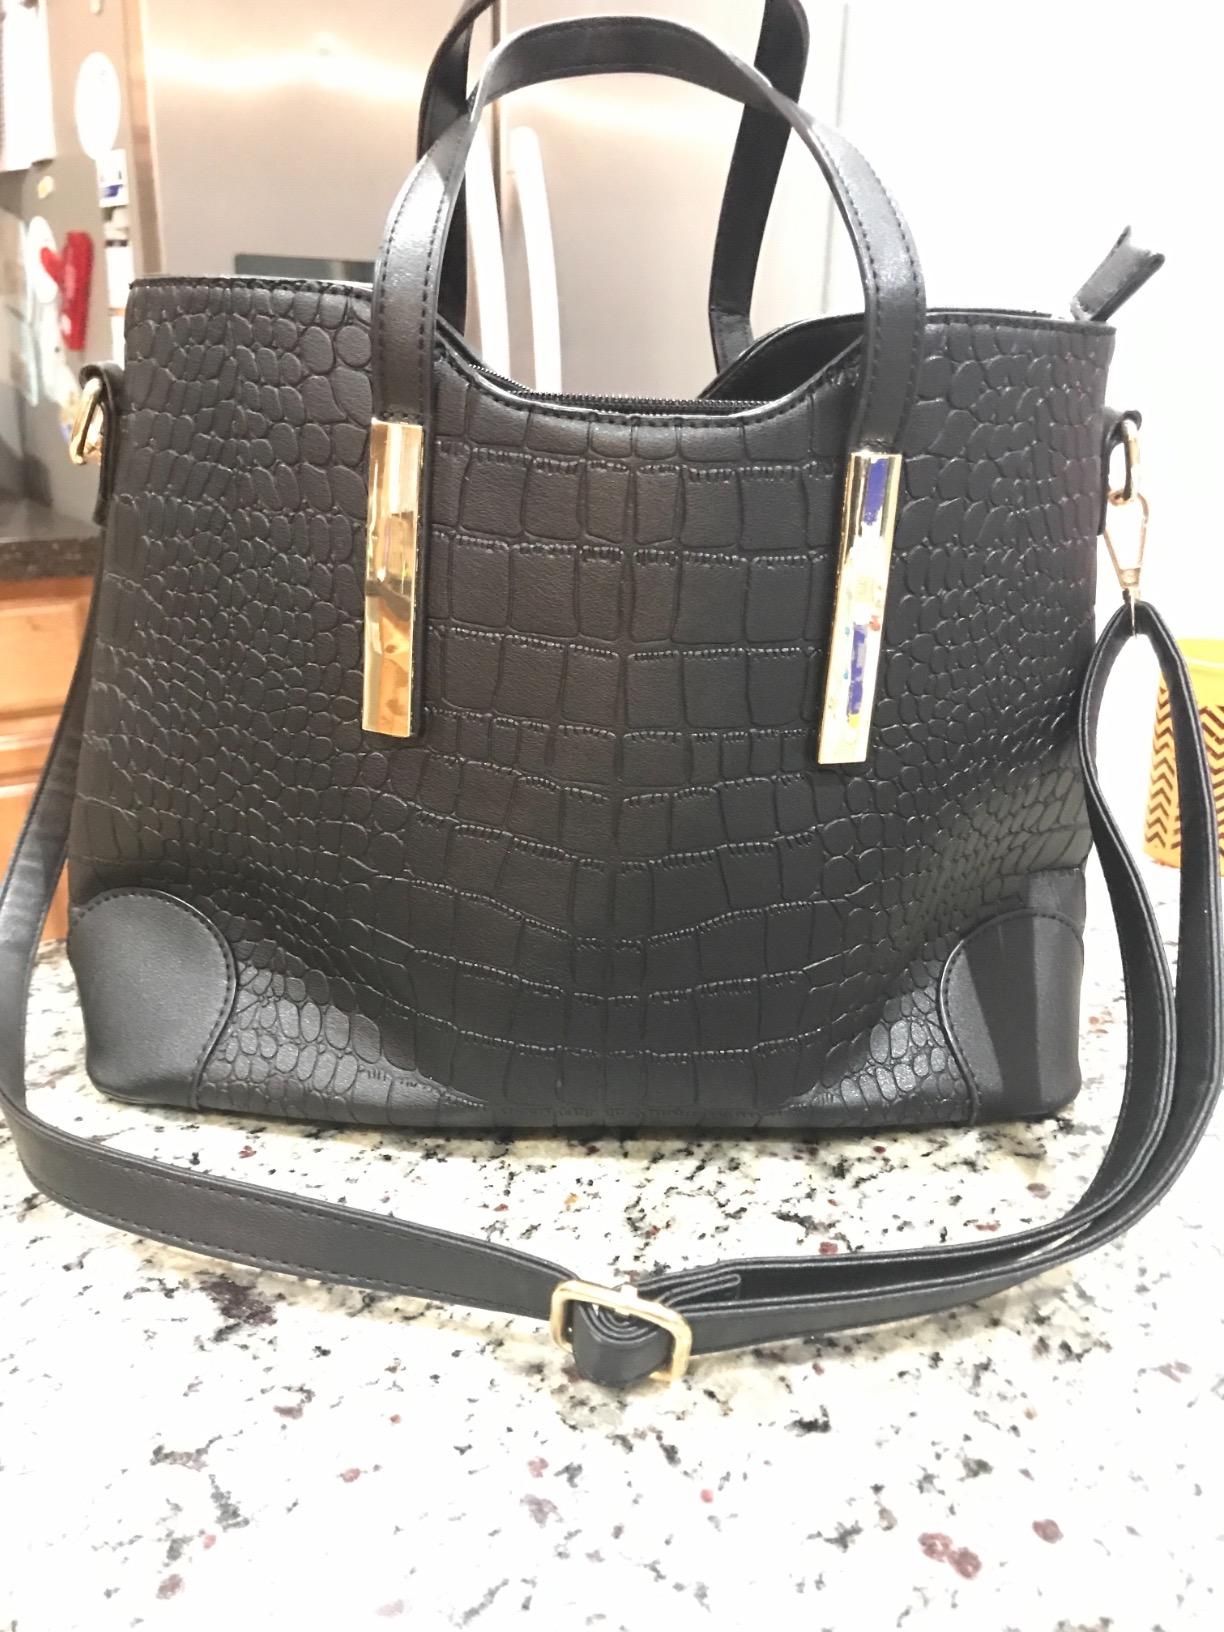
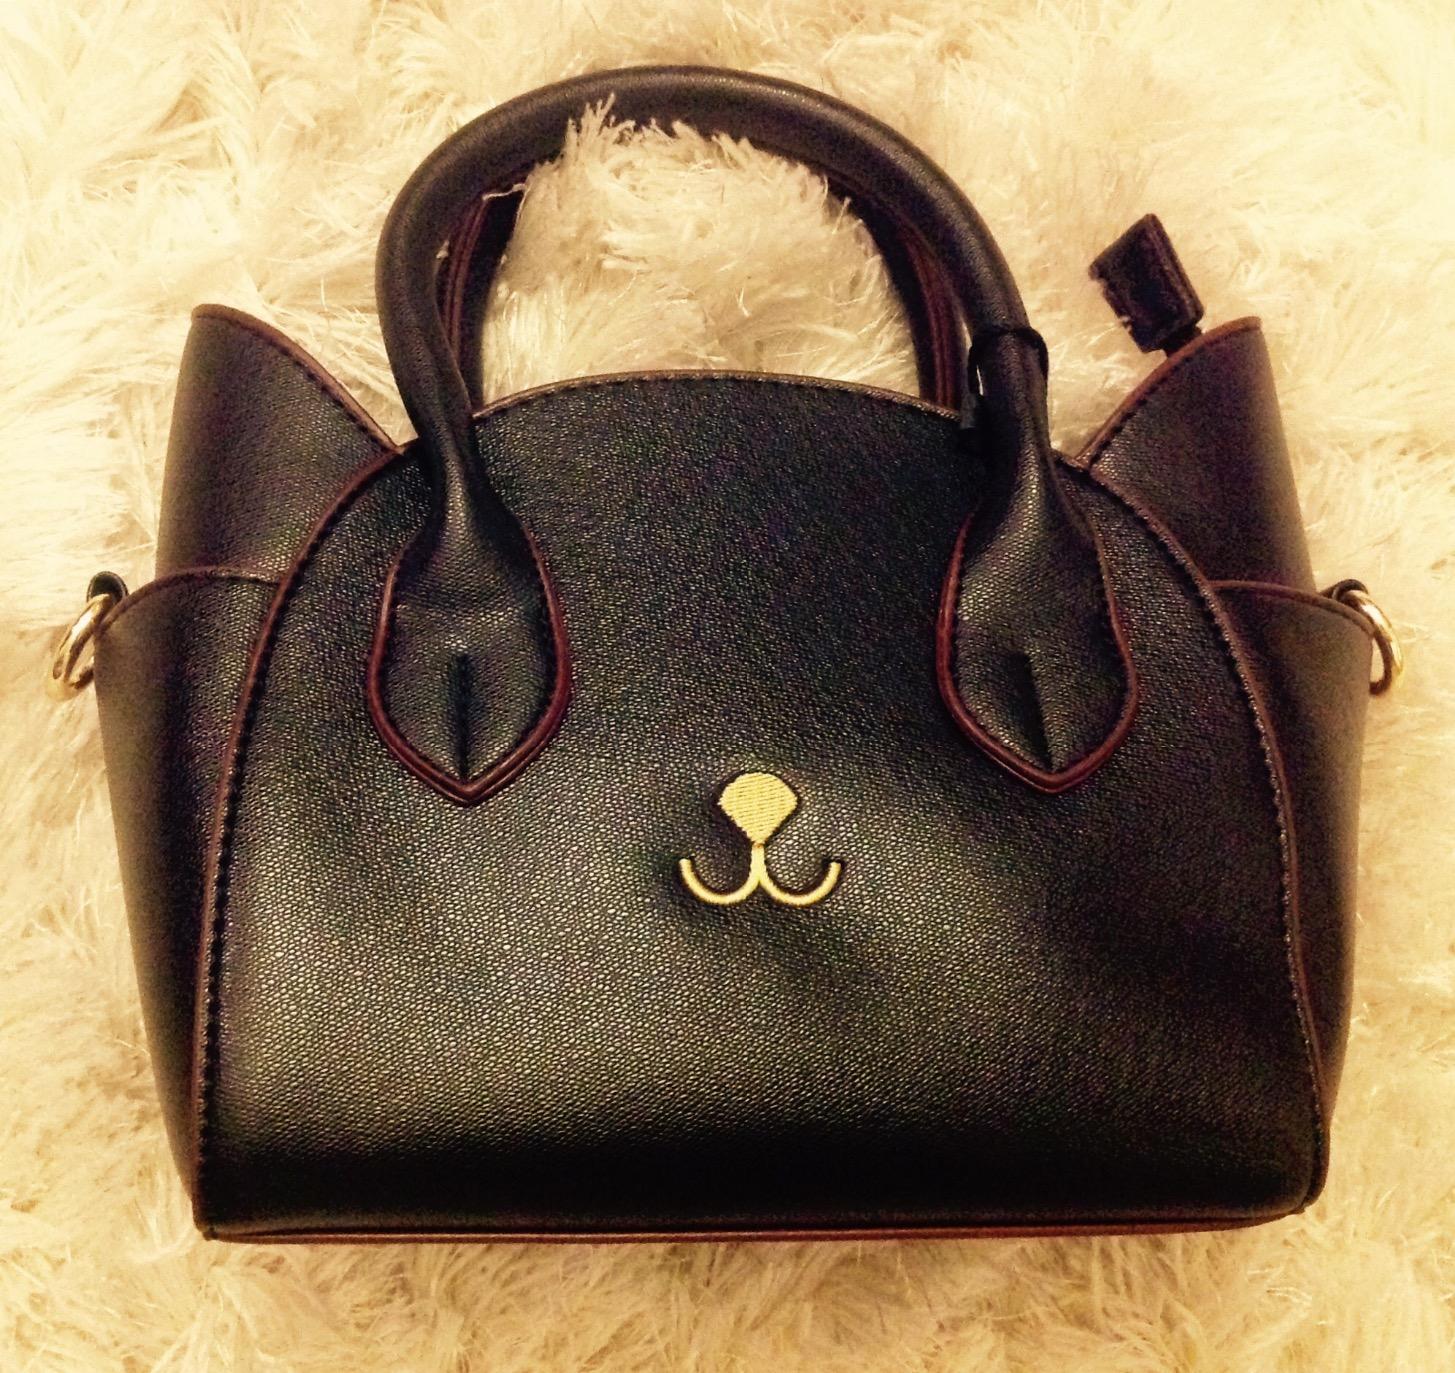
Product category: accessories_handbag
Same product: no